Sodium (video game)

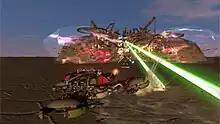
A screenshot demonstrating gameplay of "SodiumOne - Salt Shooter".

Across from Scorpio's there was a teleporter that teleported users to their very own "Salt Shooter Game" personal space for Home, or the "Salt Shooter - Public Game Space" (public space released on October 6, 2011). Here is where users accessed the "Salt Shooter Game", and there was also a Commerce Point as well and a teleporter back to the Sodium Hub. The Public Game Space also featured new rewards and displays of enemy units: Sand Skater, Skimmer Assault Drone, Scout Drone, Heavy LRM Drone, Light Assault Drone, Sand Stalker, and Advanced Scorpion Scout.